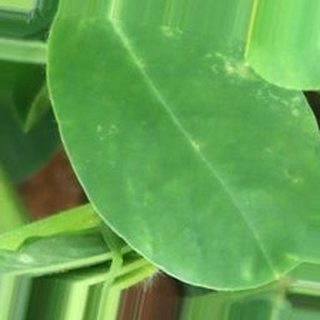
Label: healthy_groundnut